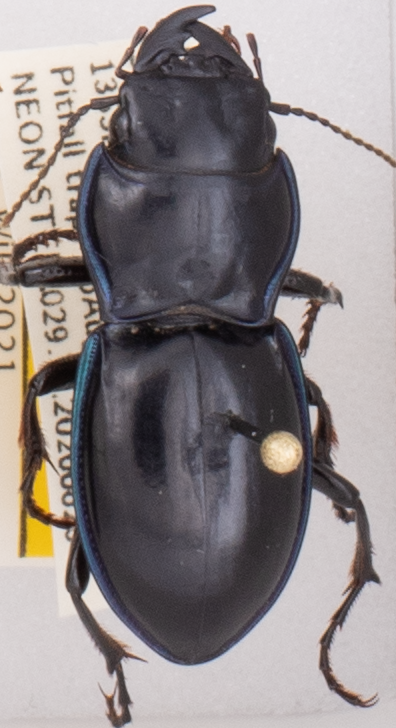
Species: Pasimachus elongatus
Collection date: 2020-08-26
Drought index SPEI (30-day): -1.852
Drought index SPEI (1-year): -1.45
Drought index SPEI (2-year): -1.01